Deutsch-Griffen

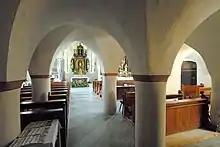
Church interior

A locality in the March of Carinthia named "Grivinne" was already mentioned in a 927 deed. In 1043 Countess Hemma of Gurk donated a chapel at the site, the present-day St. Jacob parish church which passed to the Diocese of Gurk in 1157. The Romanesque structure was rebuilt as a fortified church in the 15th century, when it served as a refuge for the villagers during the Ottoman Wars.